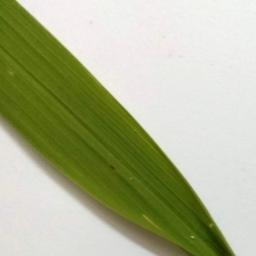
Label: Rice___Healthy